Edward III (play)

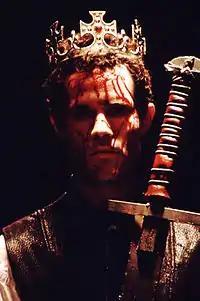
Edward the Black Prince (David Mendelsohn) in the American professional premiere of "Edward III", staged by Pacific Repertory Theatre in August 2001

King Edward III is informed by the Count of Artois that he, Edward, was the true heir to the previous king of France. A French ambassador arrives to insist that Edward do homage to the new French king for his lands in Guyenne. Edward defies him, insisting he will invade to enforce his rights. A messenger arrives to say that the Scots are besieging a castle in the north of England. Edward decides to deal with this problem first. The castle is being held by the beautiful Countess of Salisbury, the wife of the Earl of Salisbury. As Edward's army arrives, the rampaging Scots flee. Edward immediately falls for the Countess, and proceeds to woo her for himself. She rebuffs him, but he persists. In an attempted bluff, the Countess vows to take the life of her husband if Edward will take the life of his wife. However, when she sees that Edward finds the plan morally acceptable, she ultimately threatens to take her own life if he does not stop his pursuit. Finally, Edward expresses great shame, admits his fault and acquiesces. He dedicates himself to use his energies to pursue his rights and duties as king.